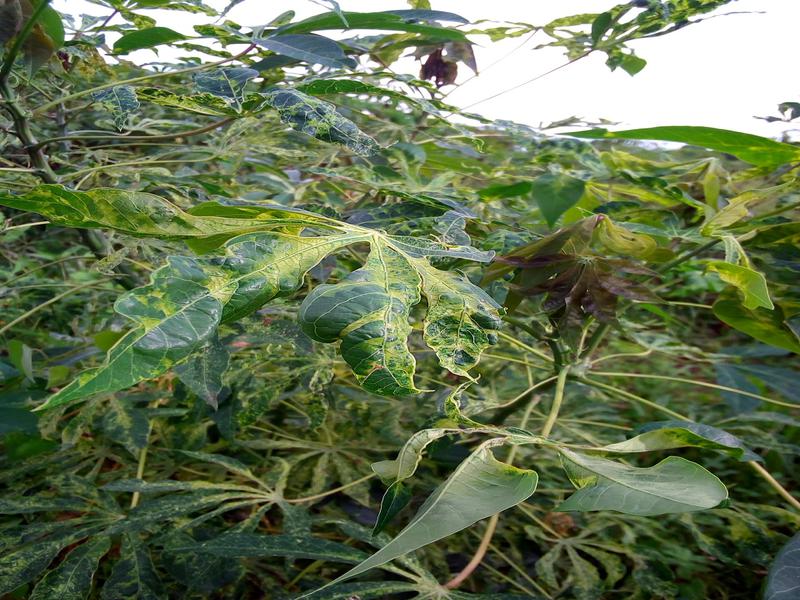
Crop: cassava
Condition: mosaic_disease